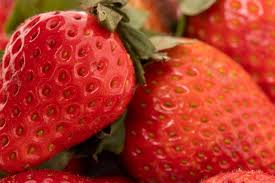
Label: Strawberry